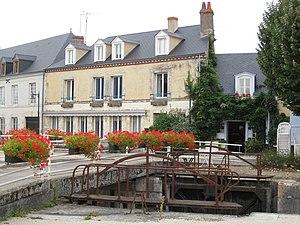
L'écluse de la Patache sur le canal d'Orléans, Combleux, Loiret, France
Le Val de Loire est inscrit sur la liste du patrimoine mondial de l'Unesco depuis le 30 novembre 2000 sous la référence 933bis. La justification de l'inscription du territoire s'appuie sur plusieurs critères : son patrimoine architectural qui comprend les Châteaux de la Loire, son paysage culturel exceptionnel et ses monuments culturels, témoins de la Renaissance et du siècle des Lumières. La liste comprend à cette date 160 communes réparties dans 2 régions et 4 départements sur une longueur de 280 kilomètres qui s'étend de Sully-sur-Loire à Chalonnes.
Combleux est une commune française située dans le département du Loiret en région Centre-Val de Loire.